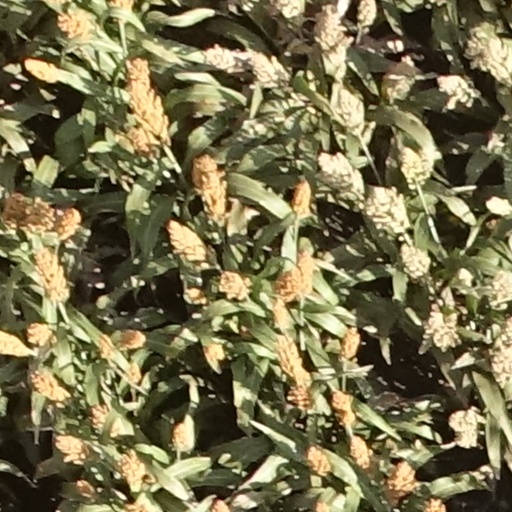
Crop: sorghum